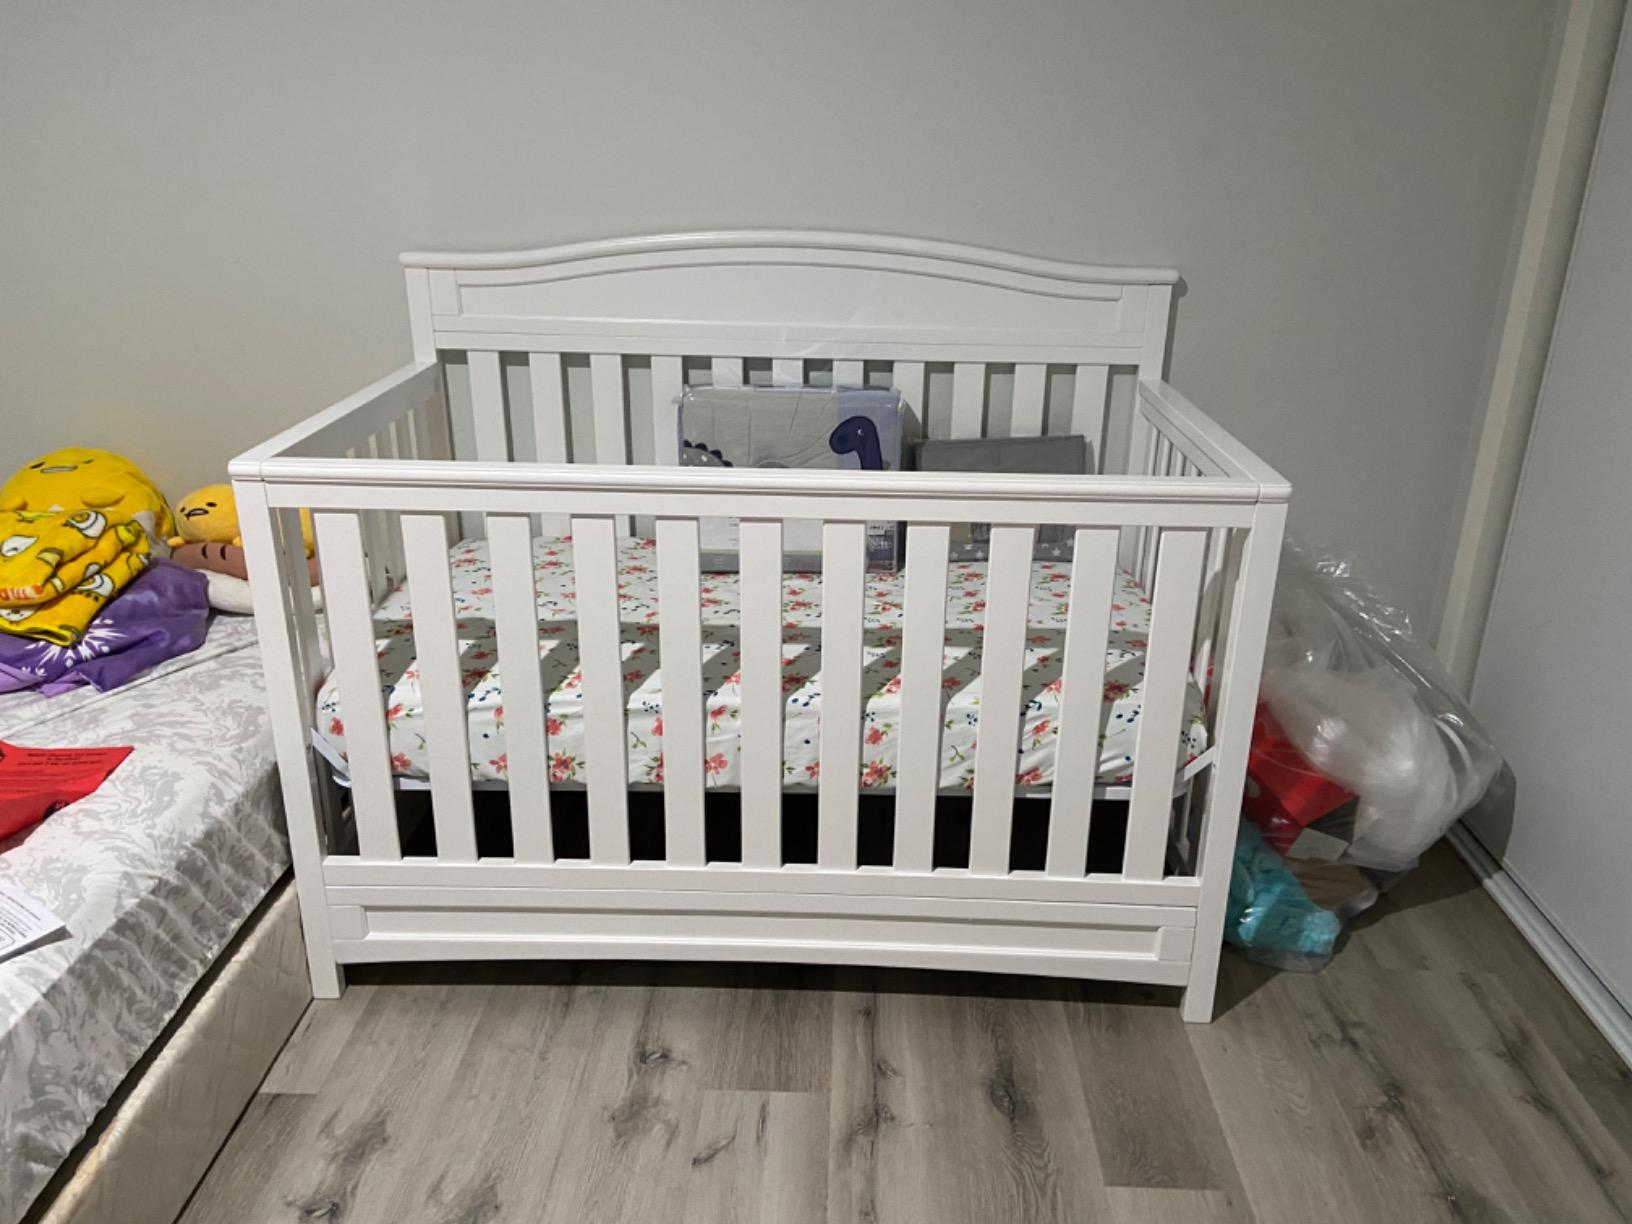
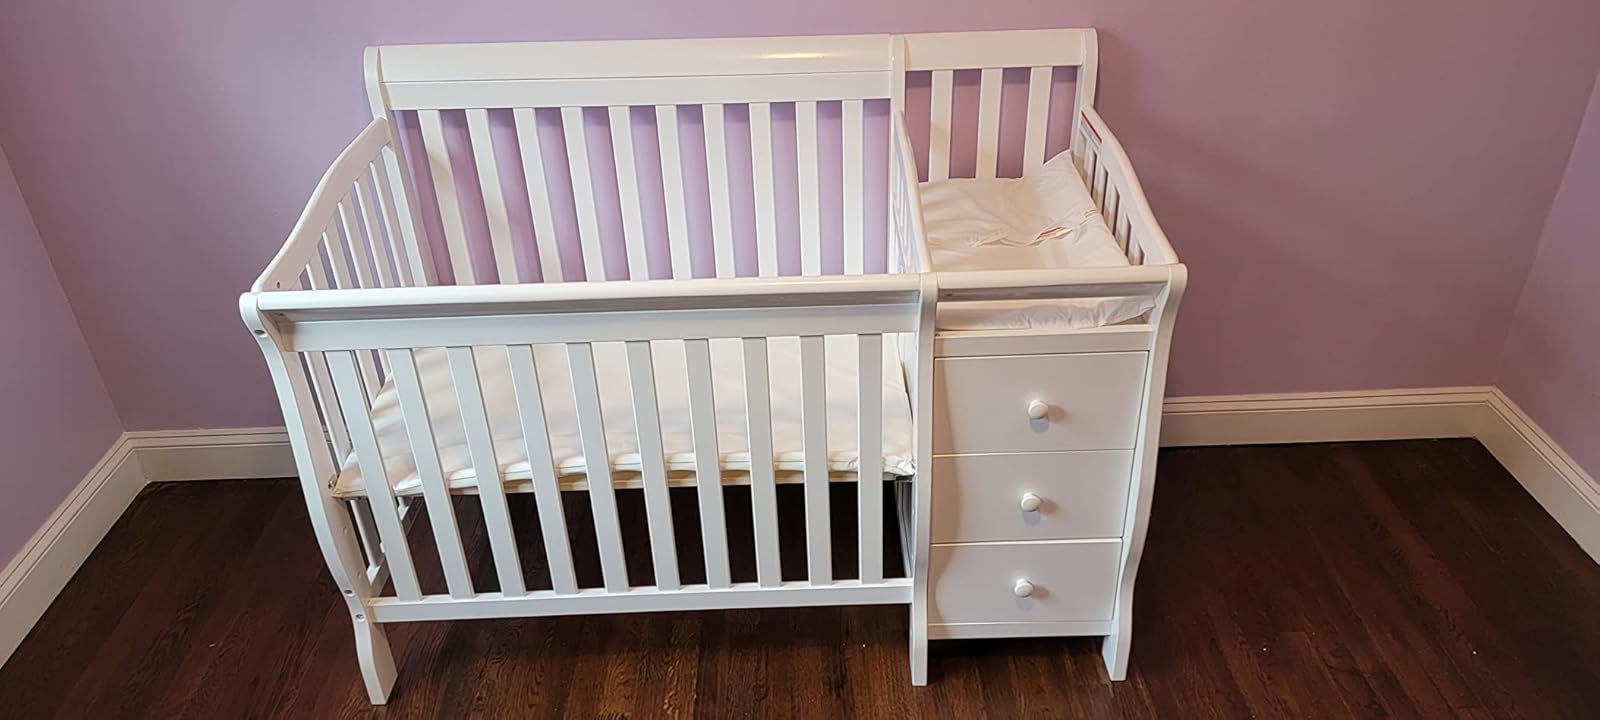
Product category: products_crib
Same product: no